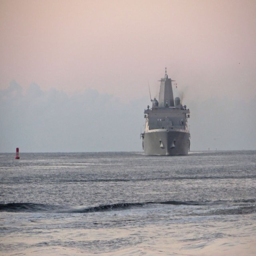
a warship was patiently waiting for us little boats to leave the inlet before it entered .